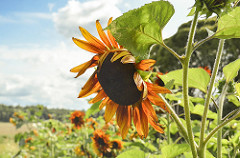
Flower: sunflower